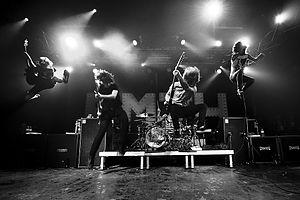
Bring Me the Horizon, parfois abrégé BMTH, est un groupe de metal alternatif britannique, originaire de Sheffield, dans le Yorkshire. Bring Me the Horizon est devenu au fil des années une figure emblématique de la scène post-hardcore et rock en général.